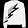
Label: Pullover